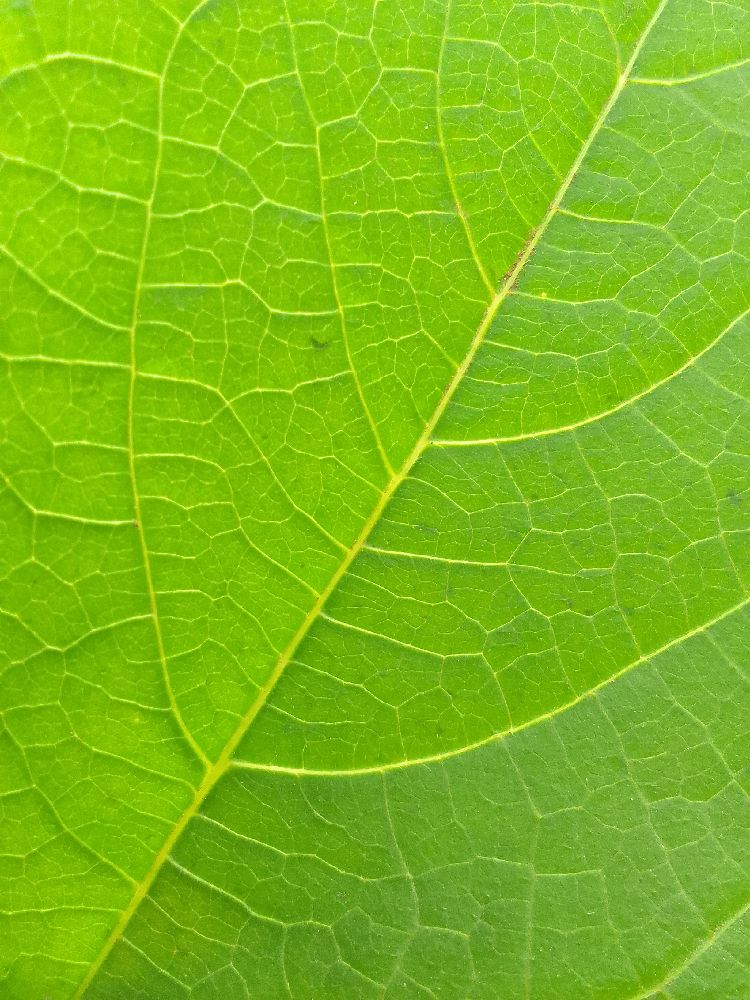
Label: healthy